Two-Star Tabernacle

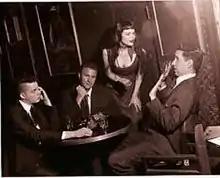
Promotional picture of the band, from around 1998

Two-Star Tabernacle was an American short-lived punk rock band from Detroit. Two-Star Tabernacle consisted of Jack White, Dan John Miller, Tracee Mae Miller and Damian Lang.